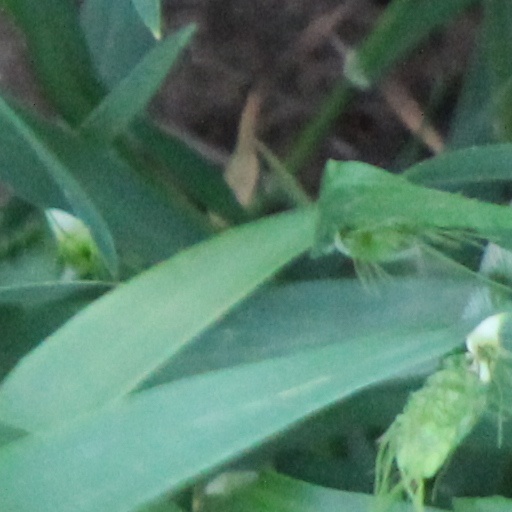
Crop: wheat